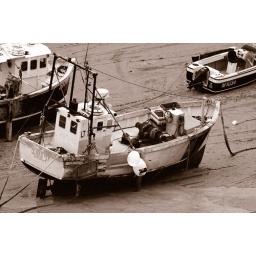
Fishing boats laying on the sand at low tide in Tenby harbour.